Light Perpetual

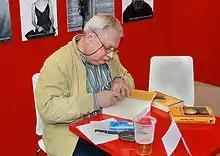
Andrzej Sapkowski signing copies of his book at Book World Fair 2010 in Prague.

In Silesia, at the beginning of 1429. Reinevan is looking for his beloved Nikoletta, who was imprisoned by the people of the papal inquisition. He goes to Wrocław , where he tries to intimidate Father Felicjan, hoping that this altar boy will give him information about where his beloved is being held. At the same time, he is publicly cursed by Bishop Konrad [1] for collaborating with the Hussites and killing Prince Jan Ziębice . Soon, Reinmar is recognized and kidnapped, and then ends up in the hands of militants led by Urban Horn. Among the prisoners is one of the black riders whose call is "Adsumus..." [2]. They go together to Prague under guard, but on the way Reinmar is freed by his old friends: Szarlej and Samson Miodek. He is also assisted by a young Jewish woman, Rixa Cartafila de Fonseca, a spy in the service of Władysław Jagiełło, King of Poland. At this time, Nikoletta, or Jutta de Apolda, is kept in a convent. Together with another young woman, Weronika, they plan an escape, which succeeds on the occasion of a visit by Nicholas of Cusa to the headquarters of the women's convent. Both travel in war-torn areas until they meet a Hussite agitator in the person of Tybald Rabe, who is Reinmar's friend. Traveling in three, they encounter black riders led by Grellenort. Jutta is captured and wounded with a poisoned item by a sorcerer. Soon Reinevan finds her, but her health is terrible [3] . The infection spreads throughout the body and even Reinmar's medical skills are unable to help - Jutta dies in his arms. A distraught Reinevan along with Szarlej and Samson joinraids . While conquering one of the cities, Samson Miodek decides to help a group of children in a burning house [4] . The wounds sustained prove fatal. Further fate directs Reinmar to Poland, where he meets a group of friends [5] who plan to attack Jasna Góra . Although Reinevan personally saves the miraculous painting , he is taken prisoner, where he remains until 1434.